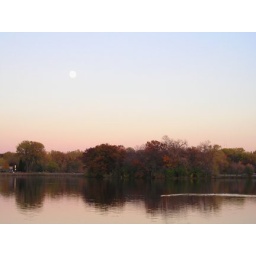
The lake near our house and the moon